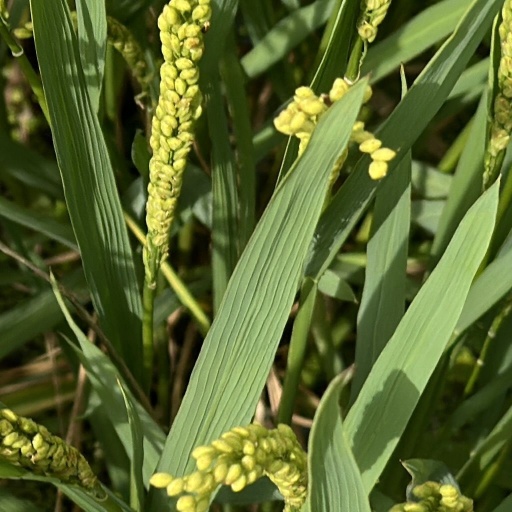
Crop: rice